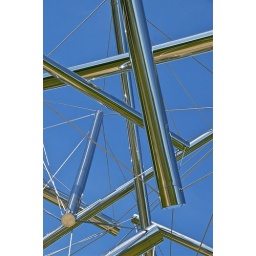
Meijer Gardens, Grand Rapids, Michigan. The real deal against a blue sky